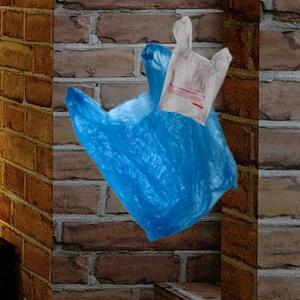
Label: plasticbags